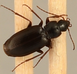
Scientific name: Calathus advena
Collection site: Niwot Ridge Mountain Research Station Site (NIWO), plot NIWO_007